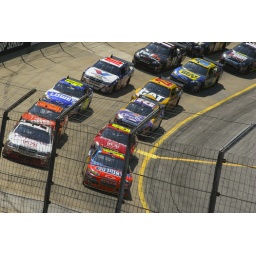
The cars begin their preliminary laps around the track before the green flag is waved.